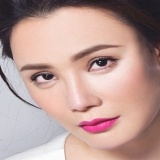
ca sĩ Hồ Quỳnh Hương